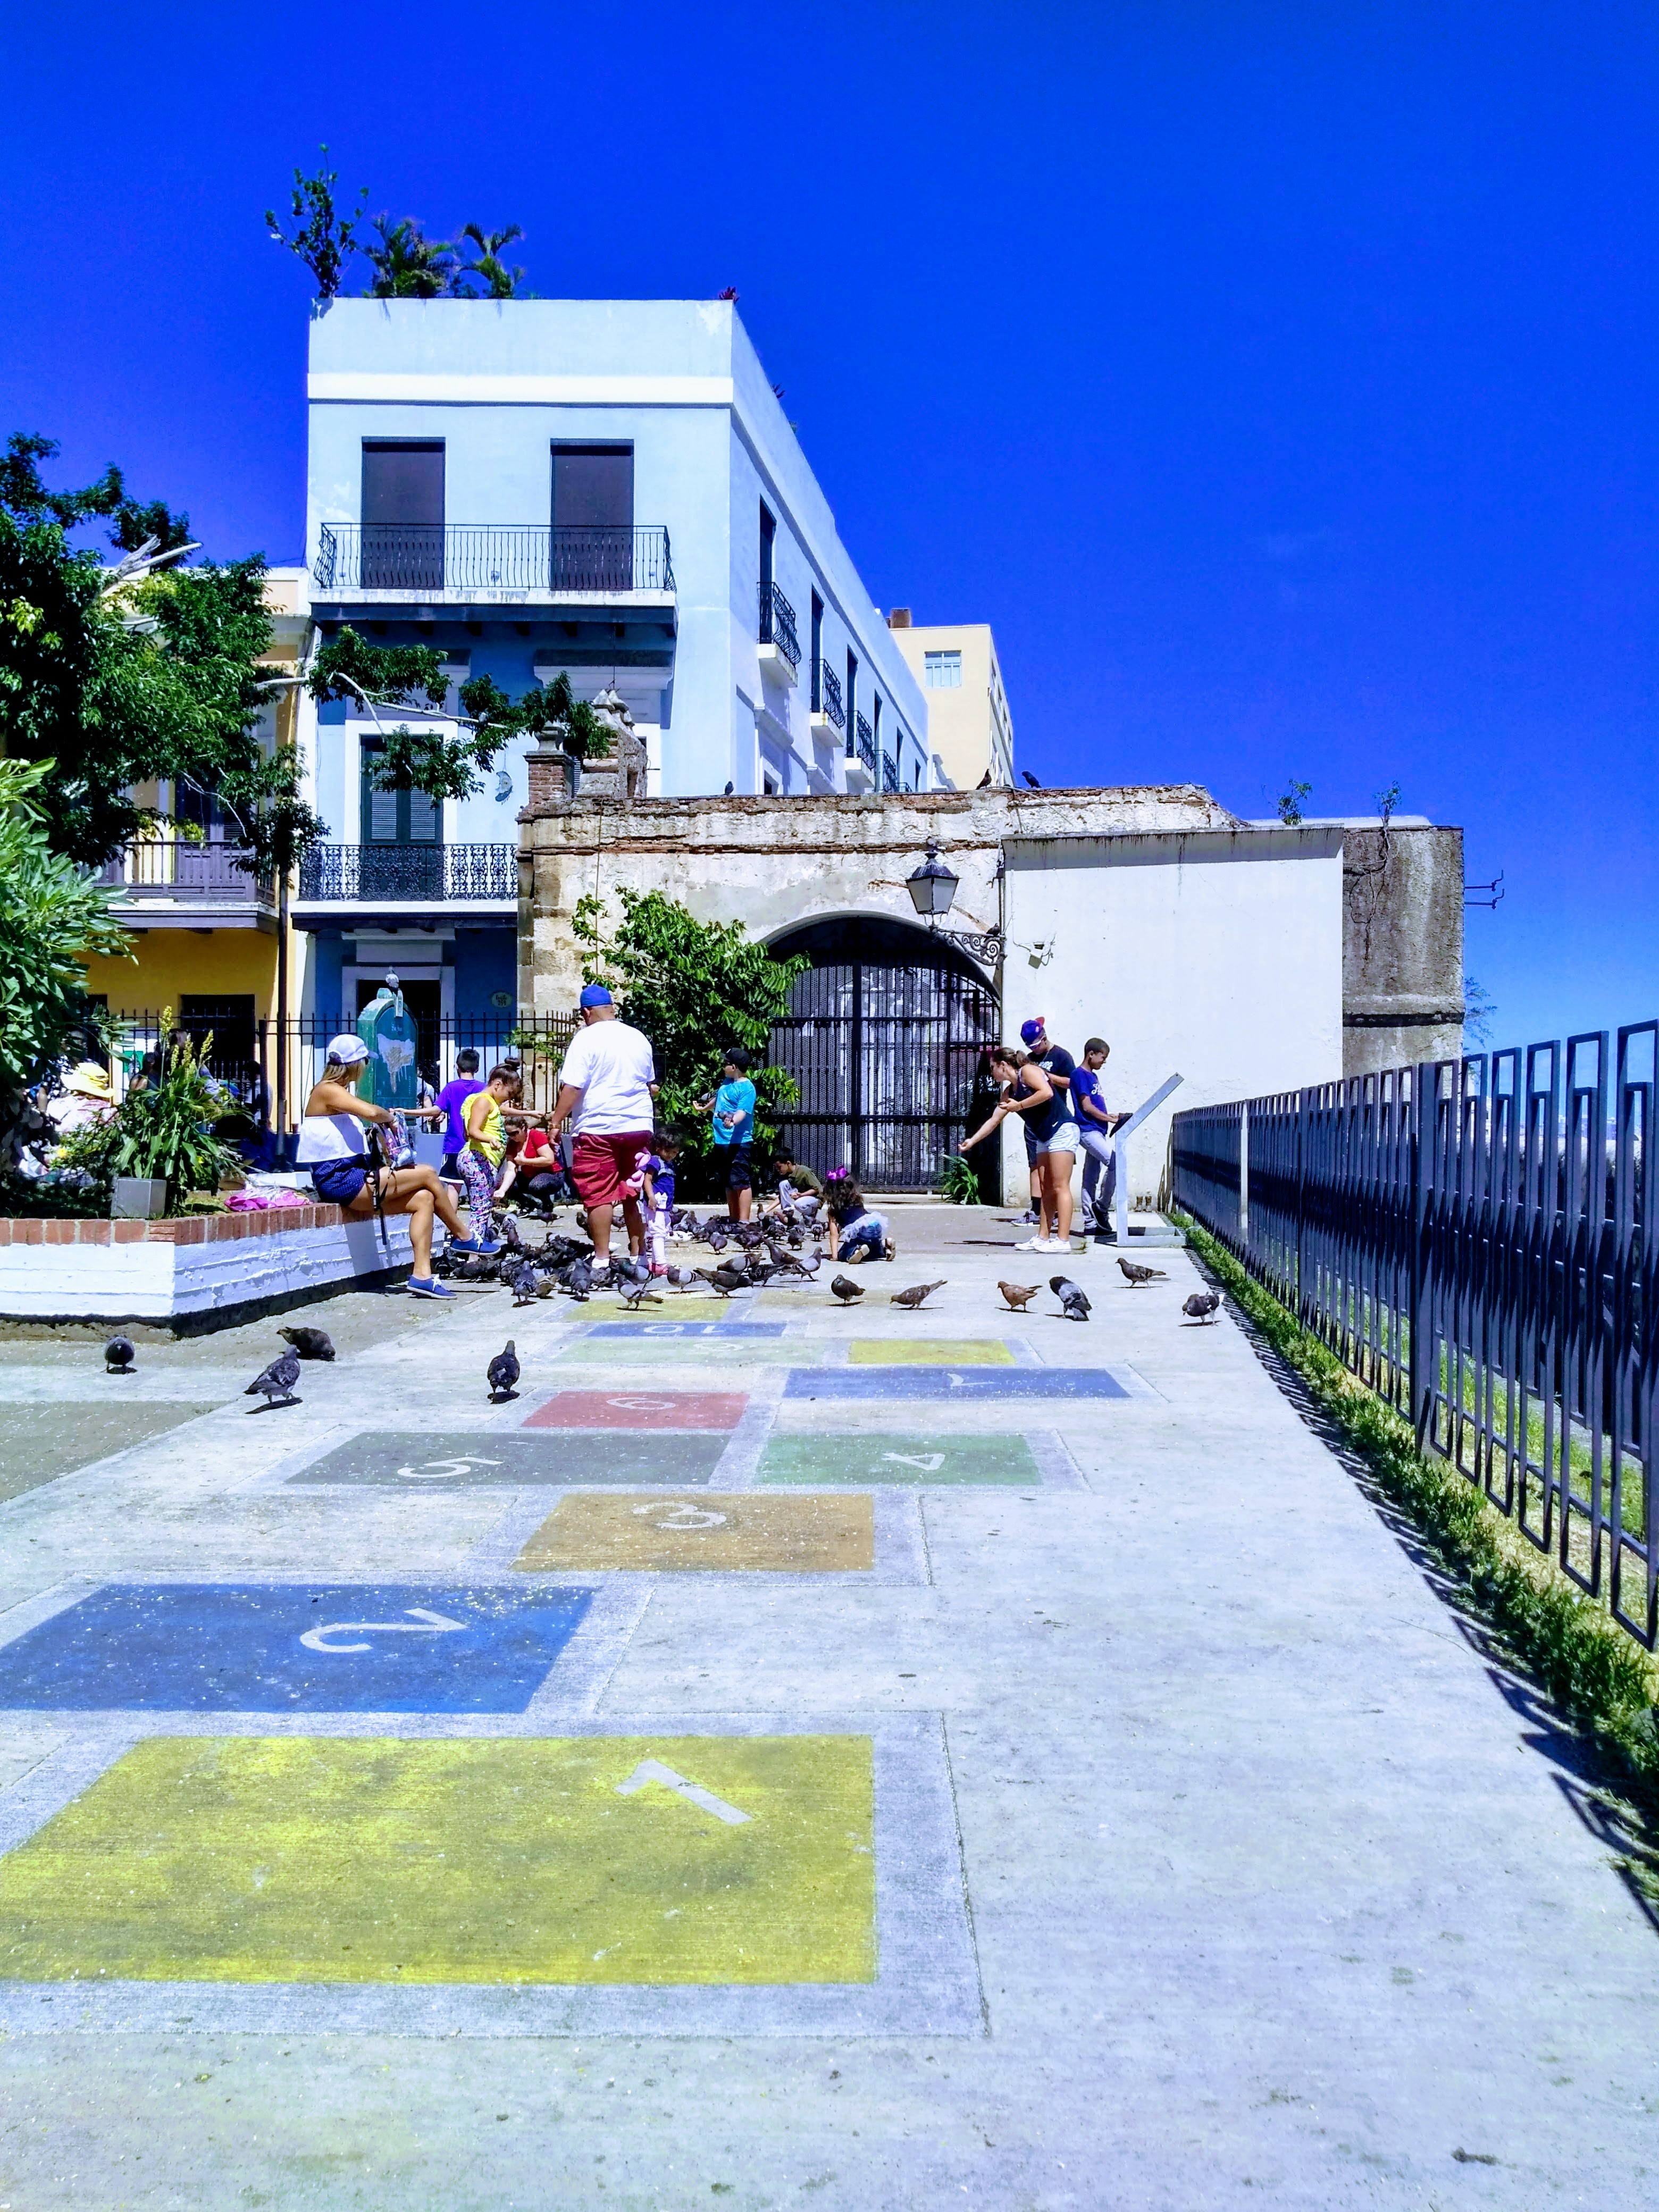
nature, sky, water, real estate, leisure, tourism, walkway, building, mixed use, condominium, estate, tree, house, vacation, city, resort, facade